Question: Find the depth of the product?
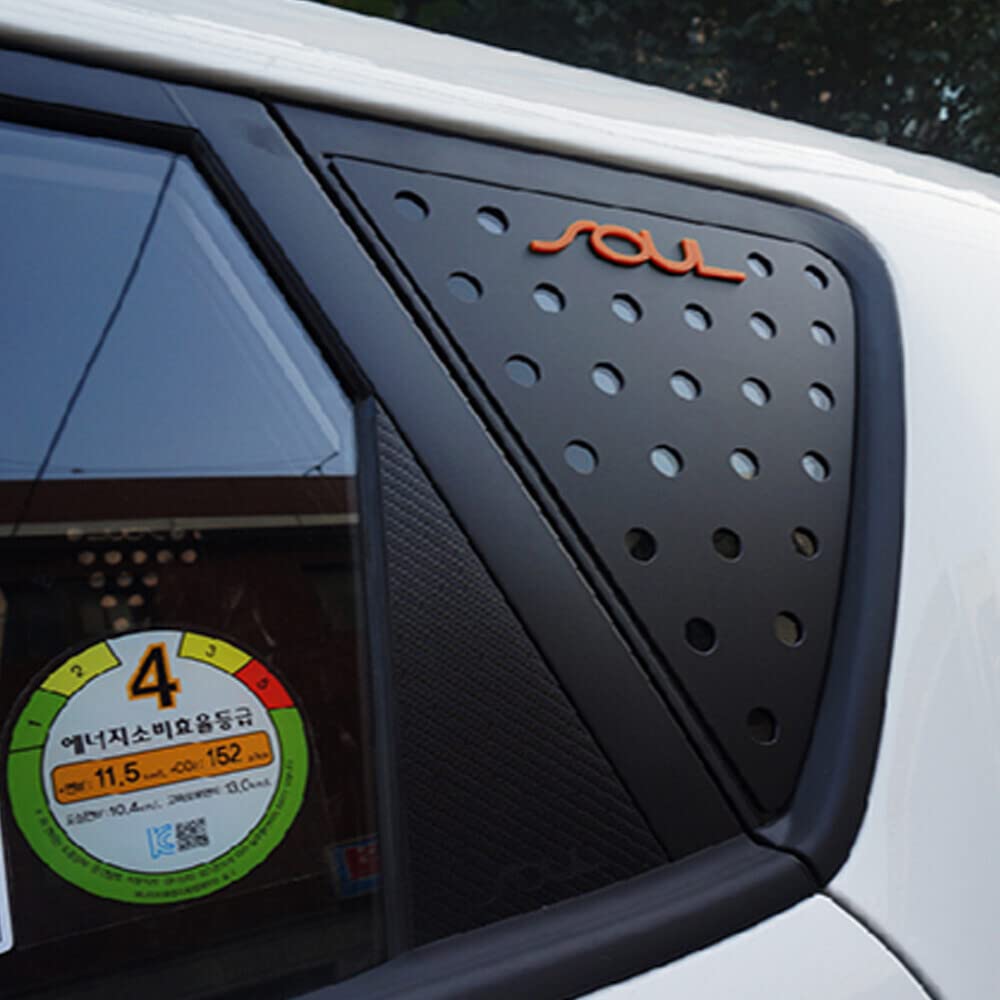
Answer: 10.4 centimetre